Business routes of Interstate 90

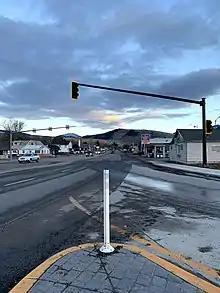
I-90 Business in Missoula

Interstate 90 Business is a business loop of Interstate 90 in Missoula. The business route begins at a diamond interchange with I-90/MT 200 at exit 101 (Reserve Street), which is also the eastern terminus of the overlap with U.S. Route 93. As it crosses over a railroad bridge, it immediately leaves US 93 at an interchange with West Broadway Street, and turns southeast. BL-90 briefly parallels the south side of the former Northern Pacific Railway line but turns away at the intersection with Railroad Street West, still remaining in a relative southeast trajectory. The road briefly turns straight east before the intersection with North Russell Street, but returns southeast at Toole Street. Between Hawthorne and McCormick Streets, it runs directly along the north bank of the Clark Fork River before reaching the Heart of Missoula. At Higgins Avenue, West Broadway Street becomes East Broadway Street, and at Madison Street, the route is joined by another concurrency with U.S. Route 12. BL-90/US 12 run along East Broadway Street together for three blocks until it reaches Van Buren Street, where they both turn north, and run under a bridge for that same NP line it encountered under Reserve Street, and BL-90 finally ends at a diamond interchange with I-90/MT 200 at exit 105, while US 12 continues east along an overlap with I-90 until it reaches exit 174 in Garrison.